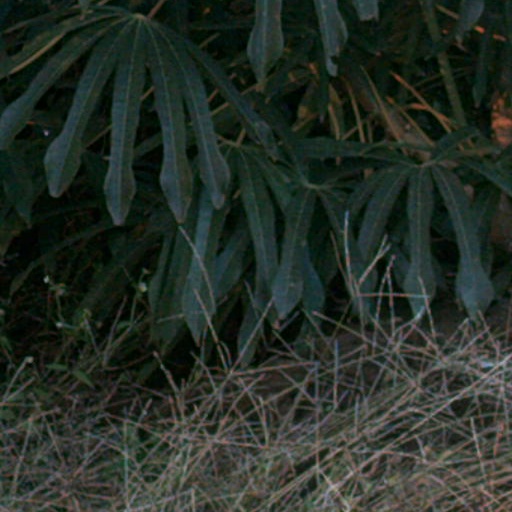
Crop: cassava